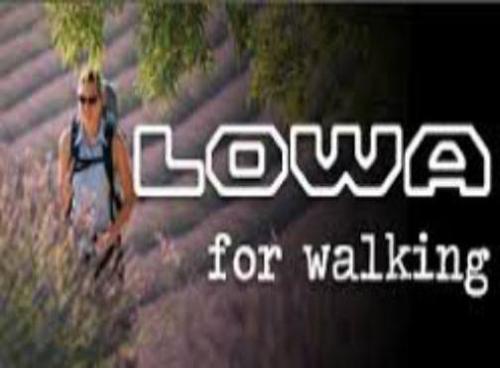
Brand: lowa
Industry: Sports